Barbora Krejčíková

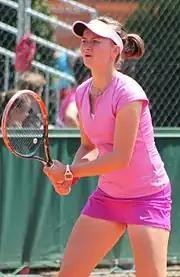
Krejčíková at the 2015 French Open qualifying tournament

Krejčíková made her WTA Tour debut at the 2014 Gastein Ladies, where she and partner Kateřina Siniaková lost in the first round. In singles, her debut was at the Tournoi de Québec, where she qualified for the main draw and reached the second round, losing to Lucie Hradecká. In doubles there, she reached the semifinals. At the Luxembourg Open, she reached her first WTA Tour doubles final pairing Hradecká. However, they were defeated by Timea Bacsinszky and Kristina Barrois.